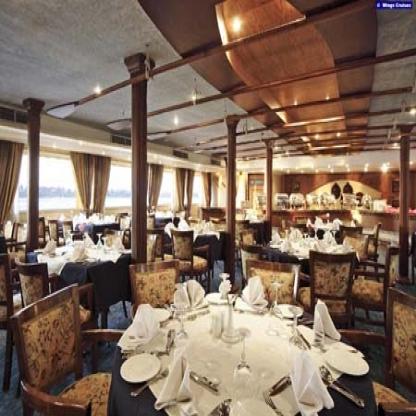
Scene: Indoor